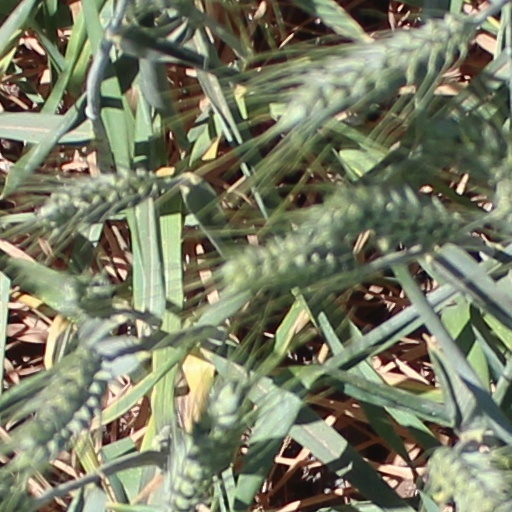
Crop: wheat